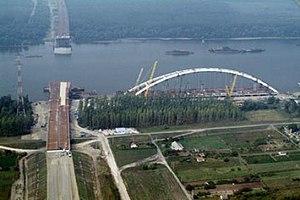
Dunaújváros est une ville de Hongrie centrale, le long du Danube, dans le comitat de Fejér. En 2001, la population est de 53 626 habitants.